Harbhajan Singh

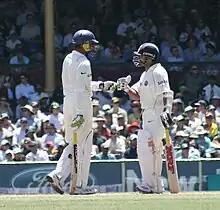
Two men wearing white uniforms shirts and trousers, blue helmets, gloves, pads and holding cricket bats meet one another on a cricket pitch to touch gloves. A crowd can be seen in the distance.

After his travails in South Africa, Harbhajan started the Indian season with eight wickets at 12.87 in three Challenger Trophy one-dayers for India Blue. He then played in a home ODI series against Australia, taking eight wickets at 33.87 at an economy rate of 4.51 in six games. This included a best of 2/23 in the sixth match. He made a more influential contribution in the first match with the bat, striking out 49 as India came within striking distance of their target before he fell in the last over and the hosts ended up five runs adrift of the target. He scored a similarly rapid 31 in the fourth match, but India fell 24 runs short. Harbhajan ended the series with 81 runs at 20.25.